Irmologion

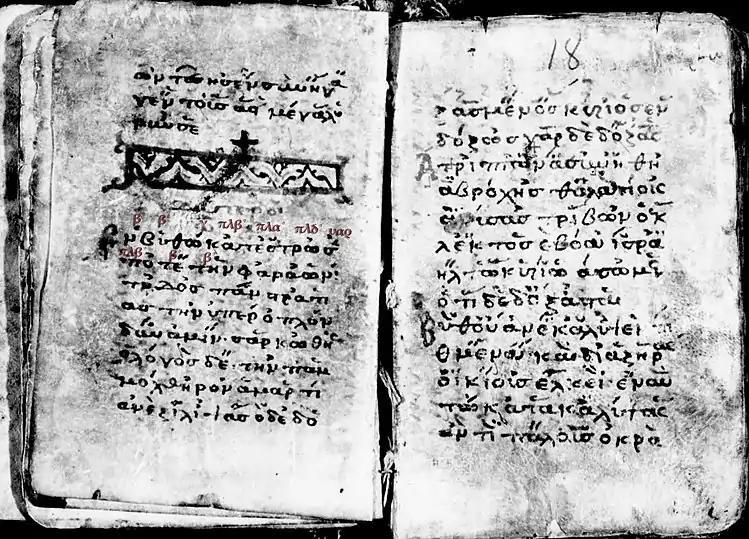
Echos devteros part with first ode settings (OdO) of a Greek Heirmologion with Coislin notation as palimpsest over pages of a former tropologion (ET-MSsc Ms. Gr. 929, ff. 17v-18r)

Within the Irmologion, the new chant book of the Stoudites' reform, the irmoi are usually arranged according to the eight tones of Byzantine chant either according to the odes (order of the odes, OdO, divided into eight parts according to the echoi, but within each echos all odes are ordered beginning with all first odes of each canon, all second or third odes etc.) or according to the canon (canon order, KaO, divided into eight parts according to the echoi, but the odes within each echos are organised according to the canon of each irmos).